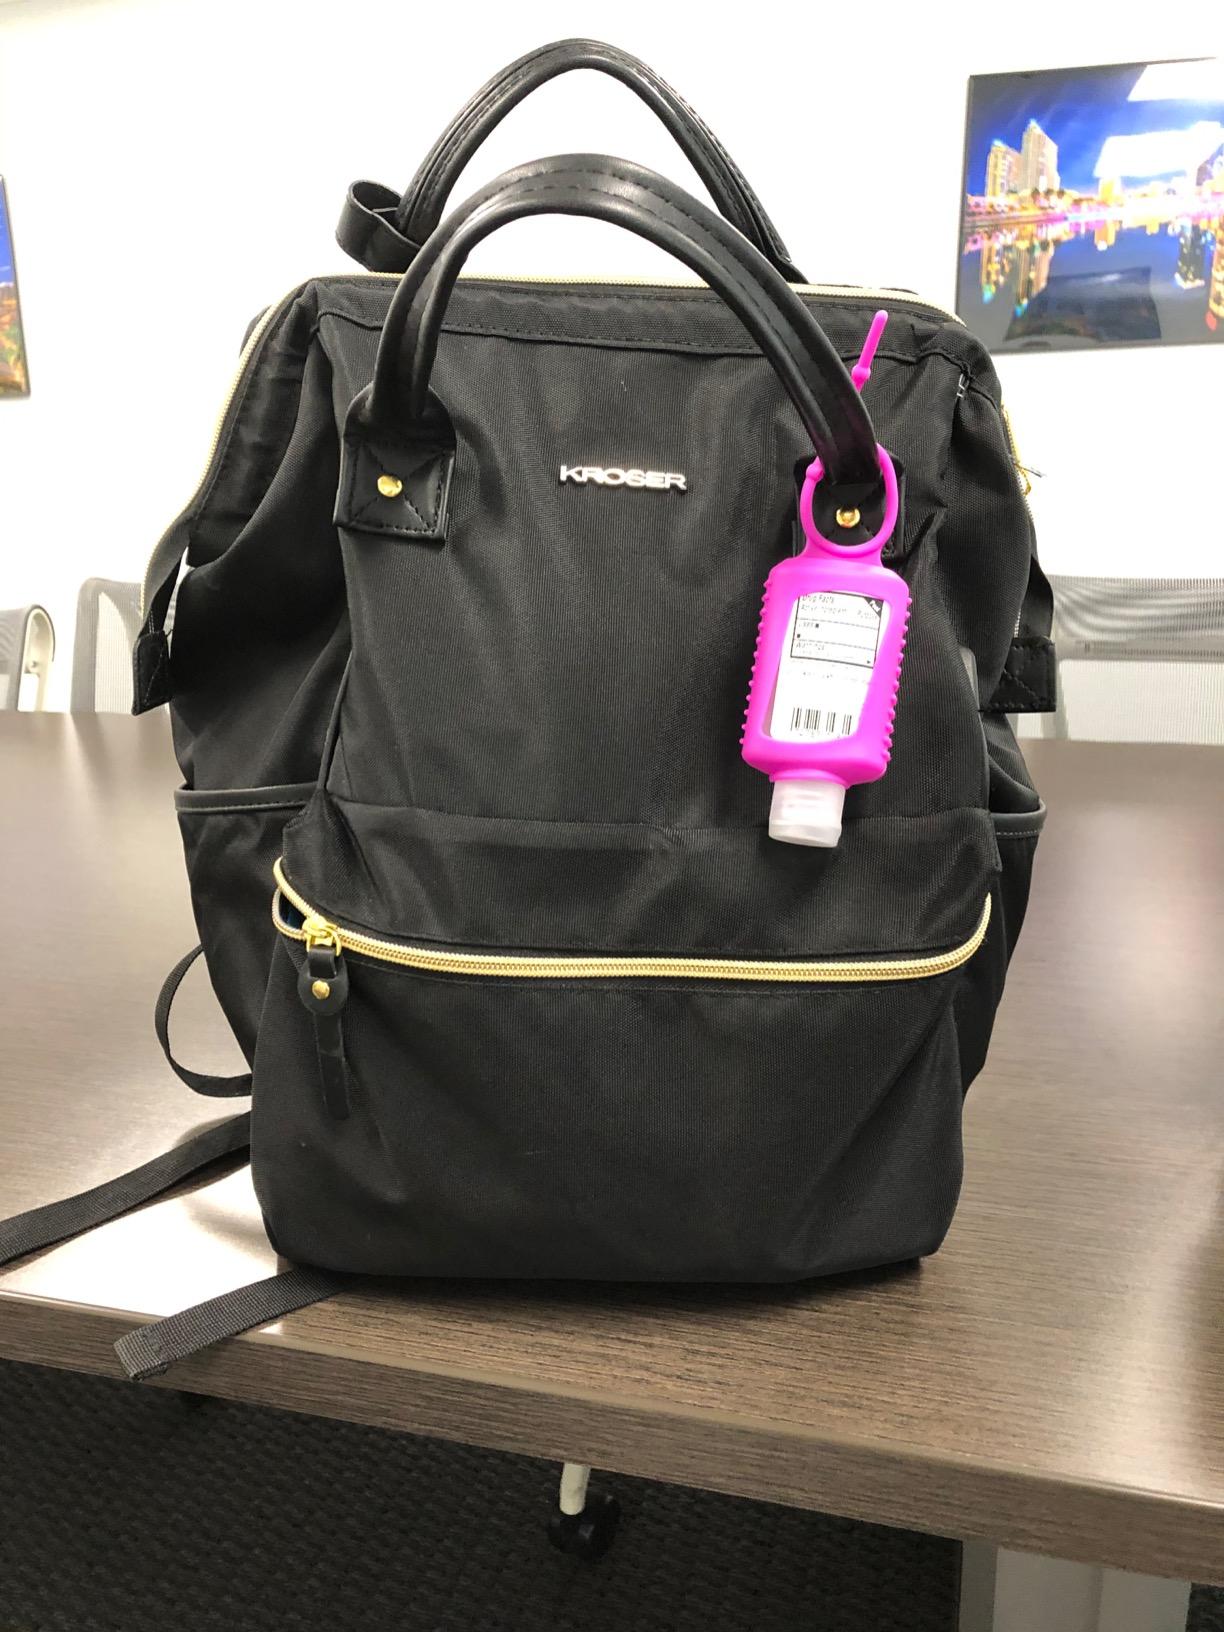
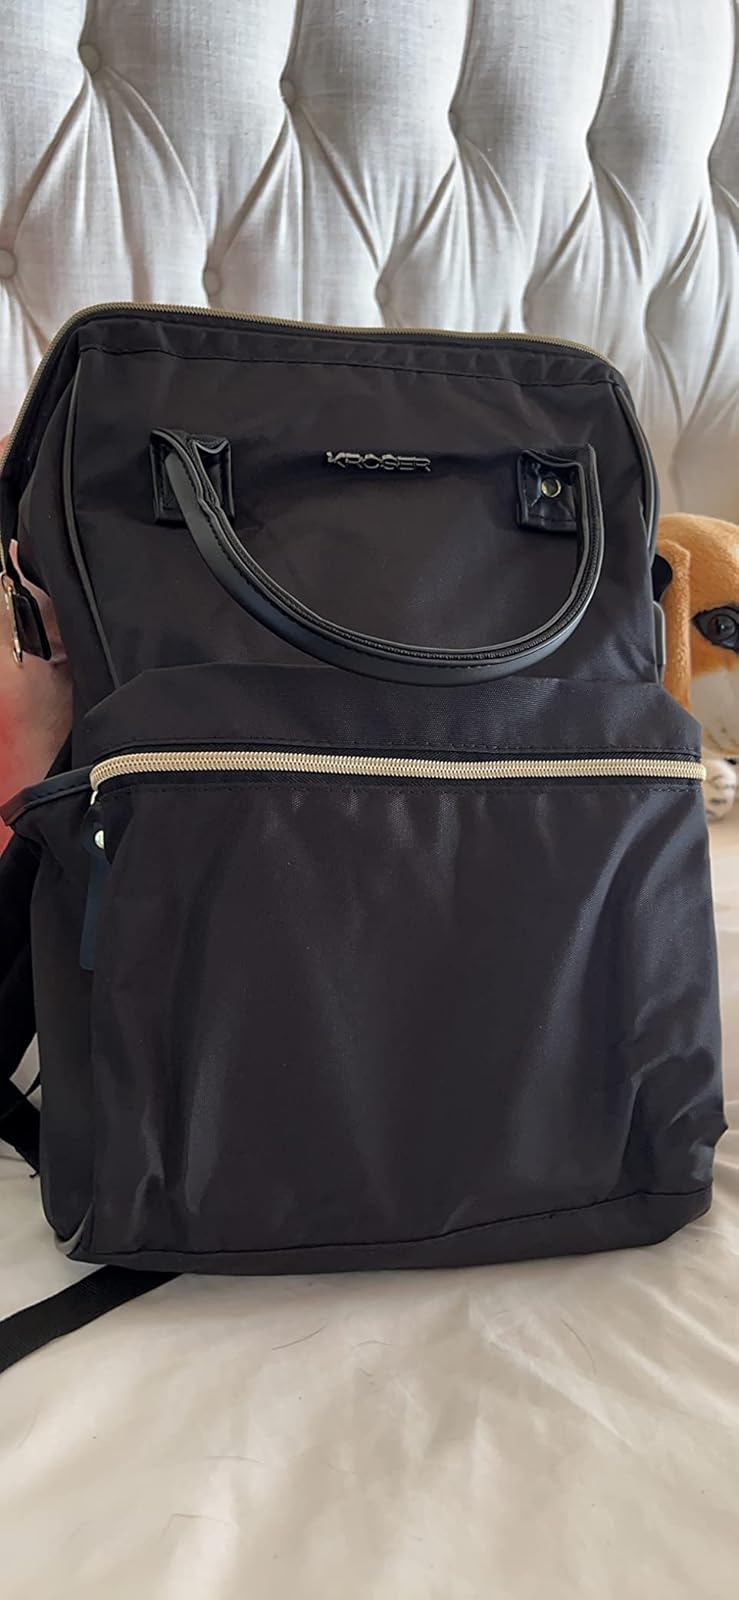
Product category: bag
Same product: yes